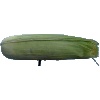
Label: corn_husk